Gender Development Index

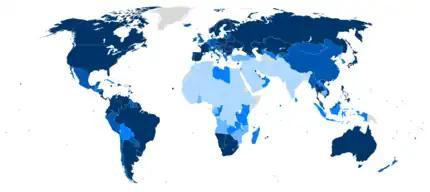

In the years since its creation in 1995, much debate has arisen surrounding the reliability, and usefulness of the Gender Development Index (GDI) in making adequate comparisons between different countries and in promoting gender-sensitive development. The GDI is particularly criticized for being often mistakenly interpreted as an independent measure of gender gaps when it is not, in fact, intended to be interpreted in that way, because it can only be used in combination with the scores from the Human Development Index, but not on its own. Additionally, the data that is needed in order to calculate the GDI is not always readily available in many countries, making the measure very hard to calculate uniformly and internationally. There is also worry that the combination of so many different developmental influences in one measurement could result in muddled results and that perhaps the GDI (and the GEM) actually hide more than they reveal.